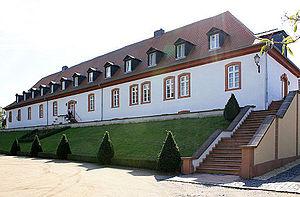
Frankenstein est le nom d'une famille de la noblesse immémoriale franconienne qui descend de la dynastie des seigneurs et baillis de Breuberg dans l'Odenwald, respectivement seigneurs de Lützelbach.